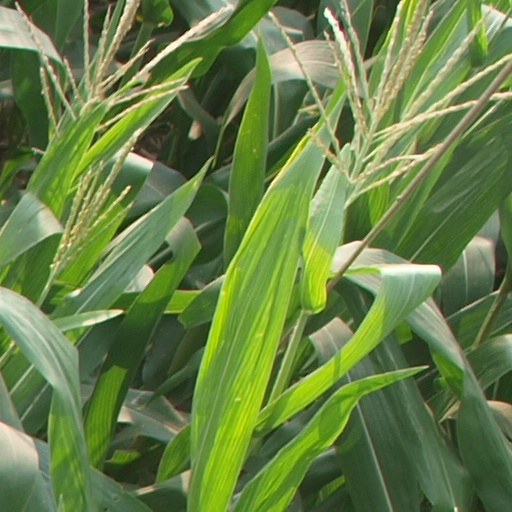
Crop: maize; corn